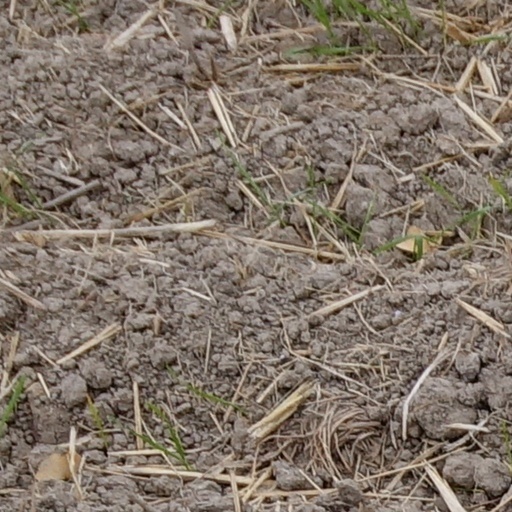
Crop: wheat